James Thomas Sadler

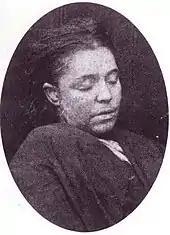
Frances Coles

His behaviour during the dawn of the crime made him a strong suspect. He had gone with her to the guest house where she lived, as seen by the landlord. The man appeared dishevelled. Sadler retired from the dwelling shortly after 1:30 in the morning and, moments later, Coles left alone on her way to the Shallow Gardens area, where she would later be found dying by the Metropolitan Police Officer Ernest William Thompson at approximately .